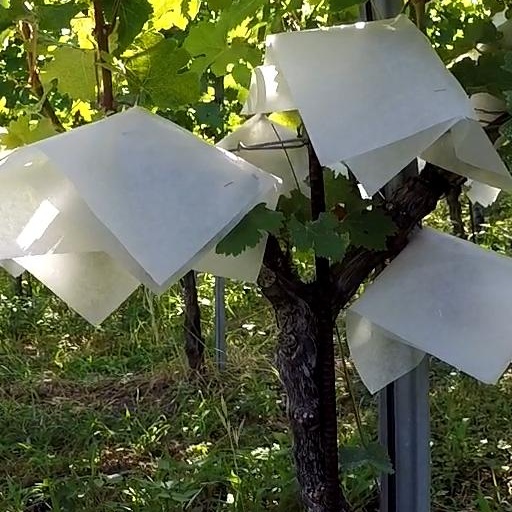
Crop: grape